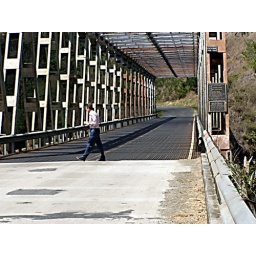
Until this bridge was built, the only way to cross the river was by ferry.